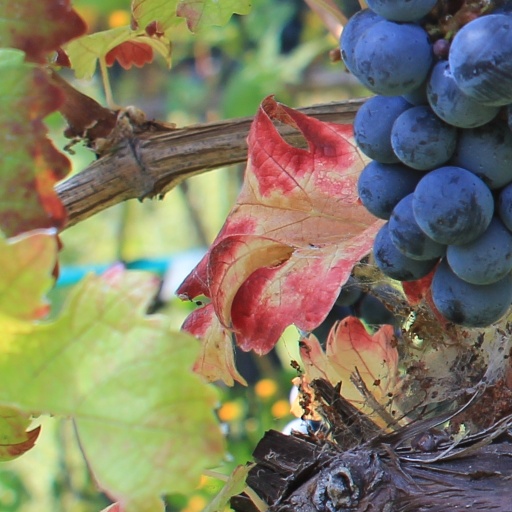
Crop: grape